Broncho Billy Anderson filmography

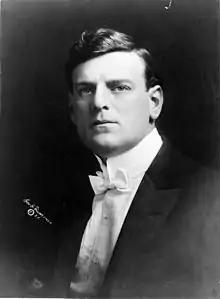
Anderson c. 1913

These are the appearances as an actor of Gilbert M. Anderson aka "Broncho Billy" Anderson